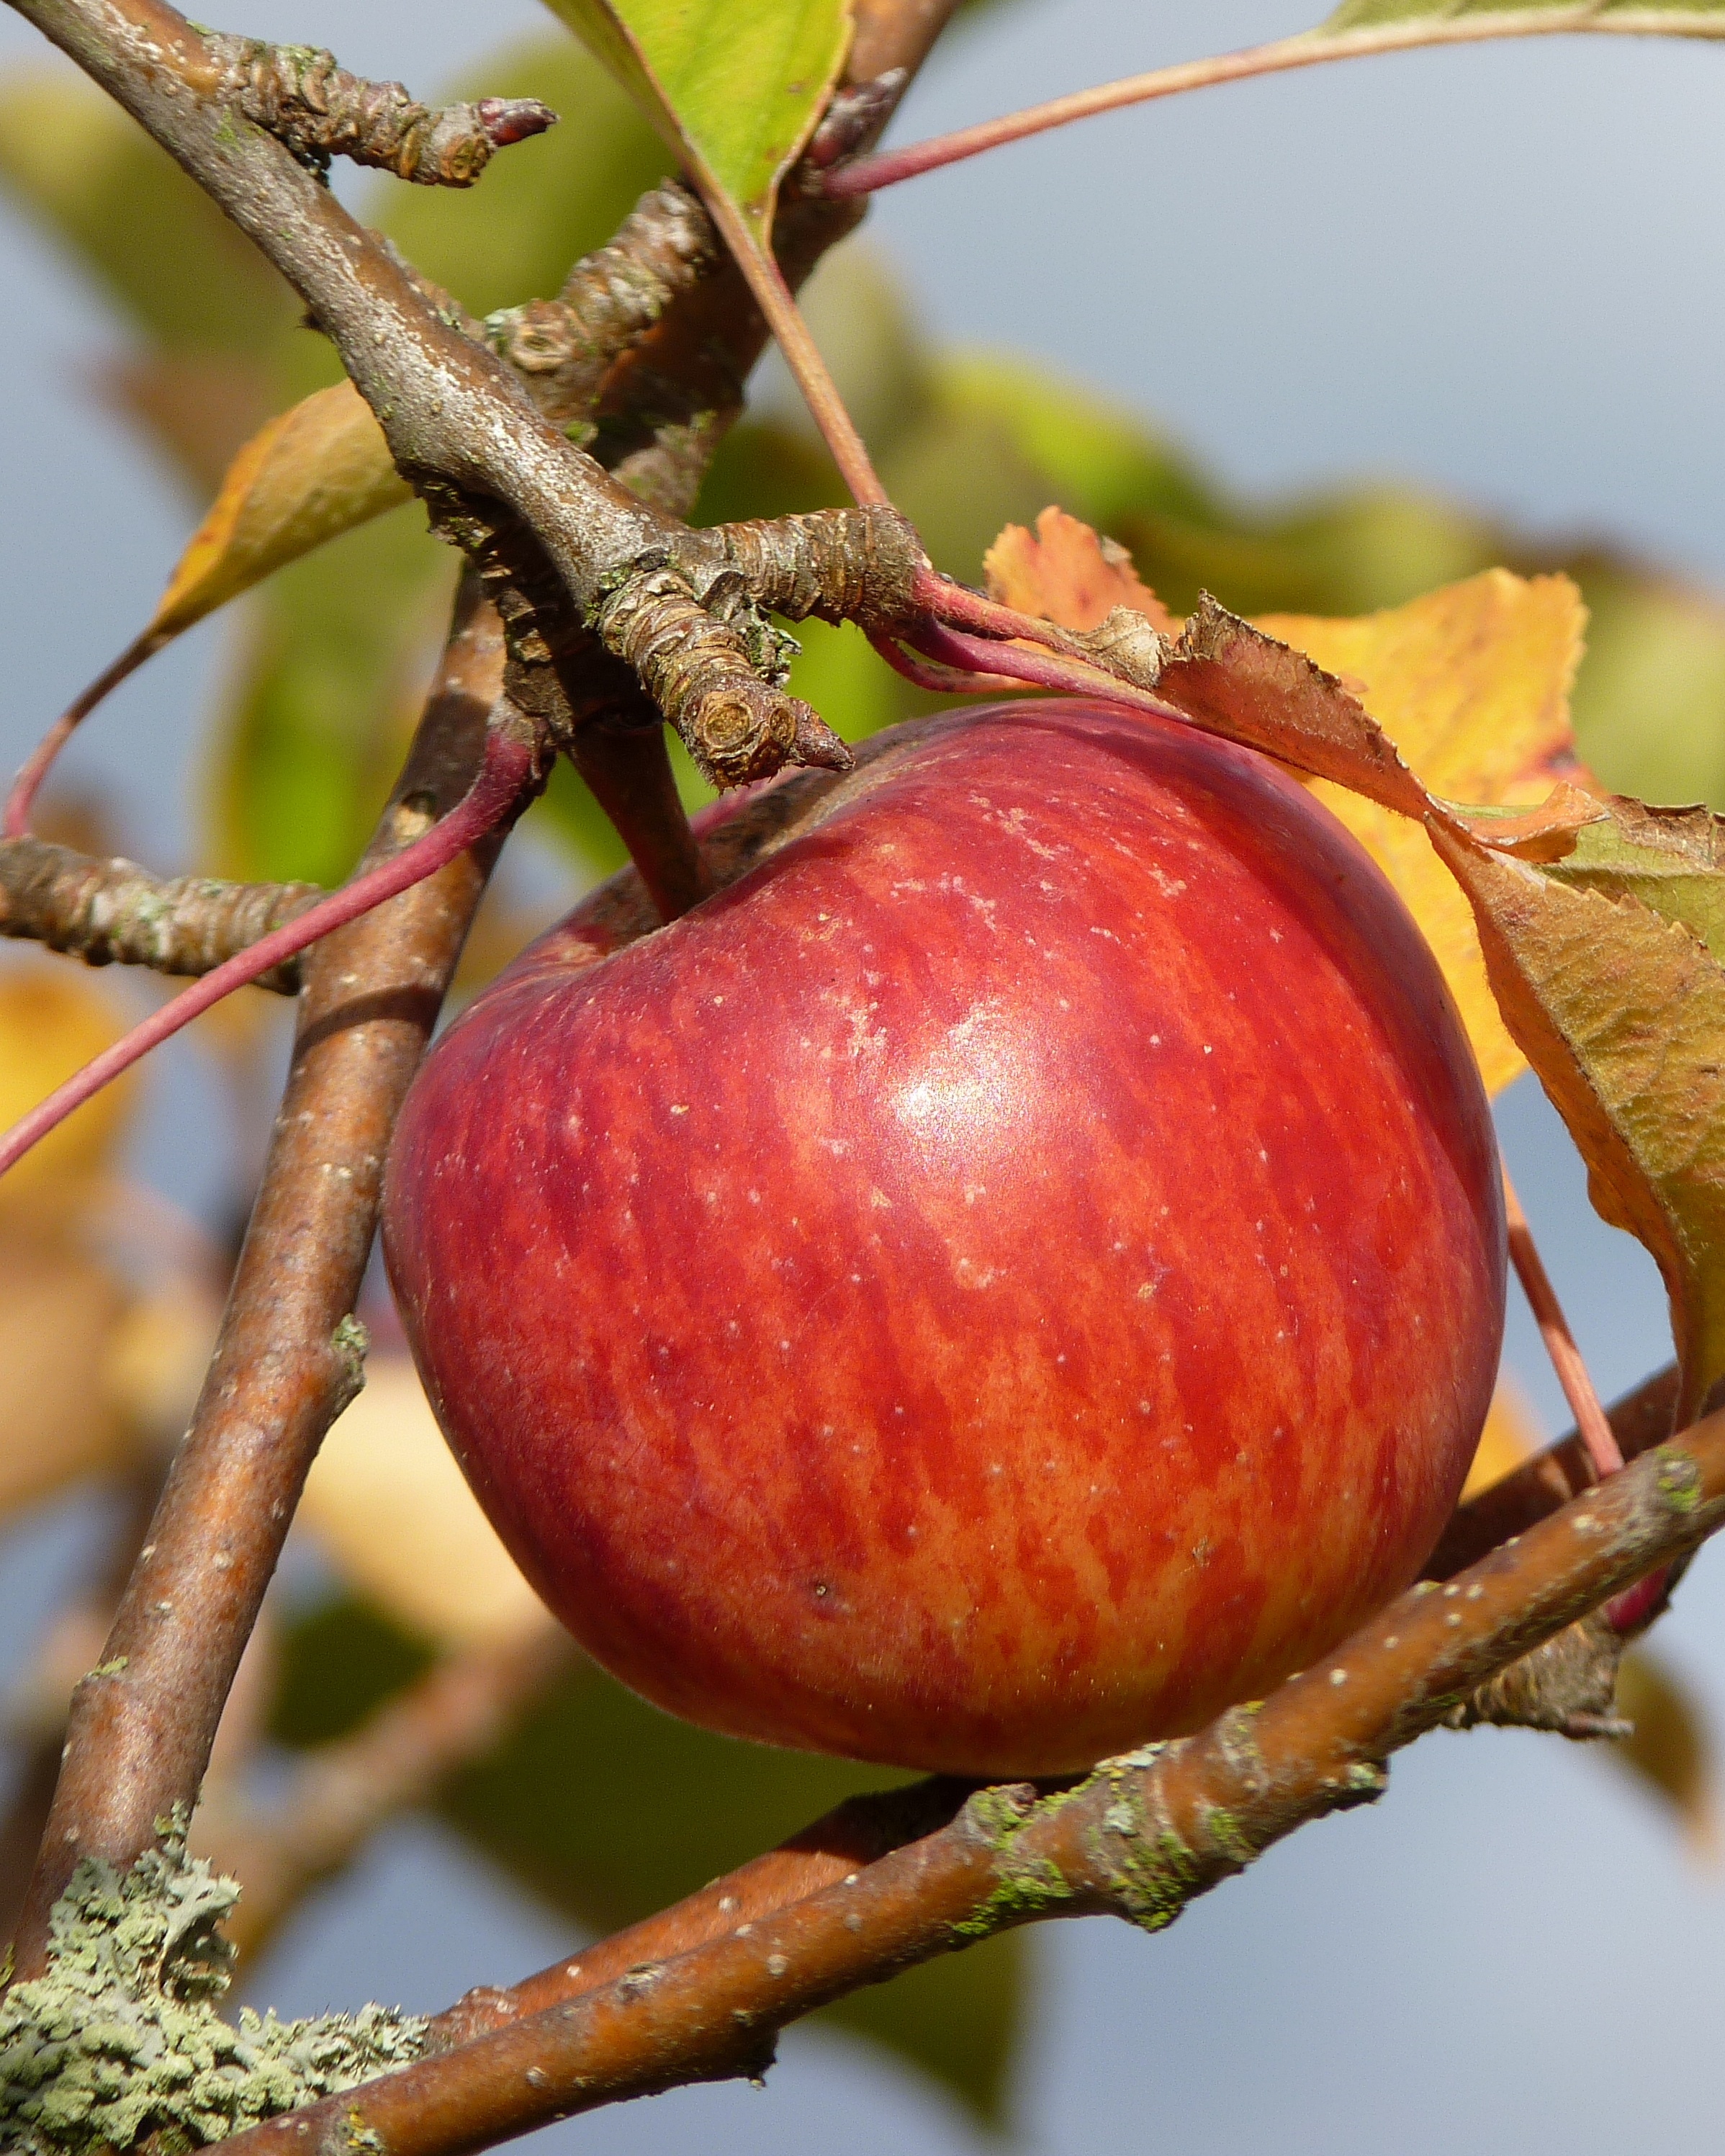
apple, tree, nature, branch, plant, fruit, leaf, flower, ripe, food, red, harvest, produce, autumn, garden, healthy, flora, delicious, thanksgiving, fruit tree, fruits, frisch, diospyros, chestnut, apple tree, rose hip, macro photography, bio, kernobstgewaechs, flowering plant, rose family, common fig, woody plant, land plant